Juan Barazi

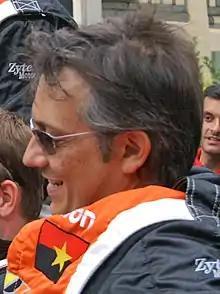
Juan Barazi

Juan Barazi (born 22 January 1968 in Copenhagen) is a Danish racing driver and businessman. The Swiss-educated lawyer is the scion of an ancient Syrian noble family.